Claussen's Bakery

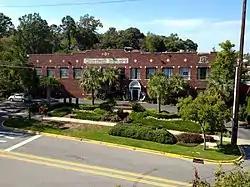
Claussen's Inn, September 2012

Claussen's Bakery, also known as Claussen's Inn, is a historic commercial bakery located at Columbia, South Carolina. It was built in 1928, and is a two-story, trapezoidal plan, brick building that contains a total of 25,000 square feet. The Columbia bakery ceased operating in 1963. It was later converted to a boutique hotel.